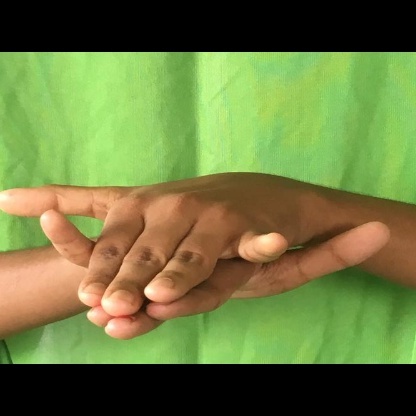
Mudra: Varaha